Ulstein Group

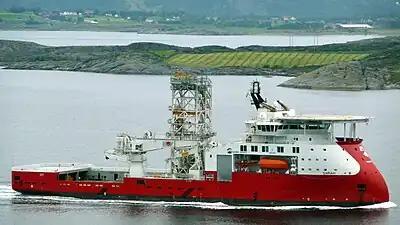
Well intervention vessel "Sarah" (now: Skandi Constructor), an X-bow vessel.

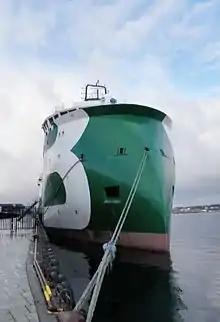
"Bourbon Orca" anchor tug shown in 2012, was the first ship built with an Ulstein X-bow, in 2006.

The "ULSTEIN X-BOW", an inverted bow, introduces the gentle displacer, ship's bow a tapered fore ship shape with a different volume distribution as well as sectional angles, resulting in a wave piercing effect at small wave heights, and also reduces pitching and bow impact loads in bigger seas. The anchorhandling tug supply vessel, "Bourbon Orca", built for Bourbon Offshore Norway, was the first ship built with the "ULSTEIN X-BOW" in 2006. In 2017, Norges Bank, the Central Bank of Norway, introduced a new series of banknotes, with the X-BOW featured on the NOK 100 note. In (2019), the X-BOW was introduced to the cruise industry. Later developments from the X-BOW include the X-STERN, which introduces the X-BOW effect to the aft ship, and the TWIN X-STERN for improved operability and fuel efficiency.